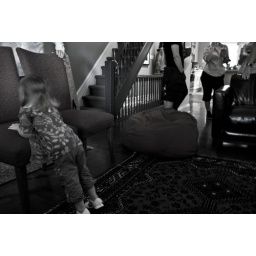
ela standing by the chair